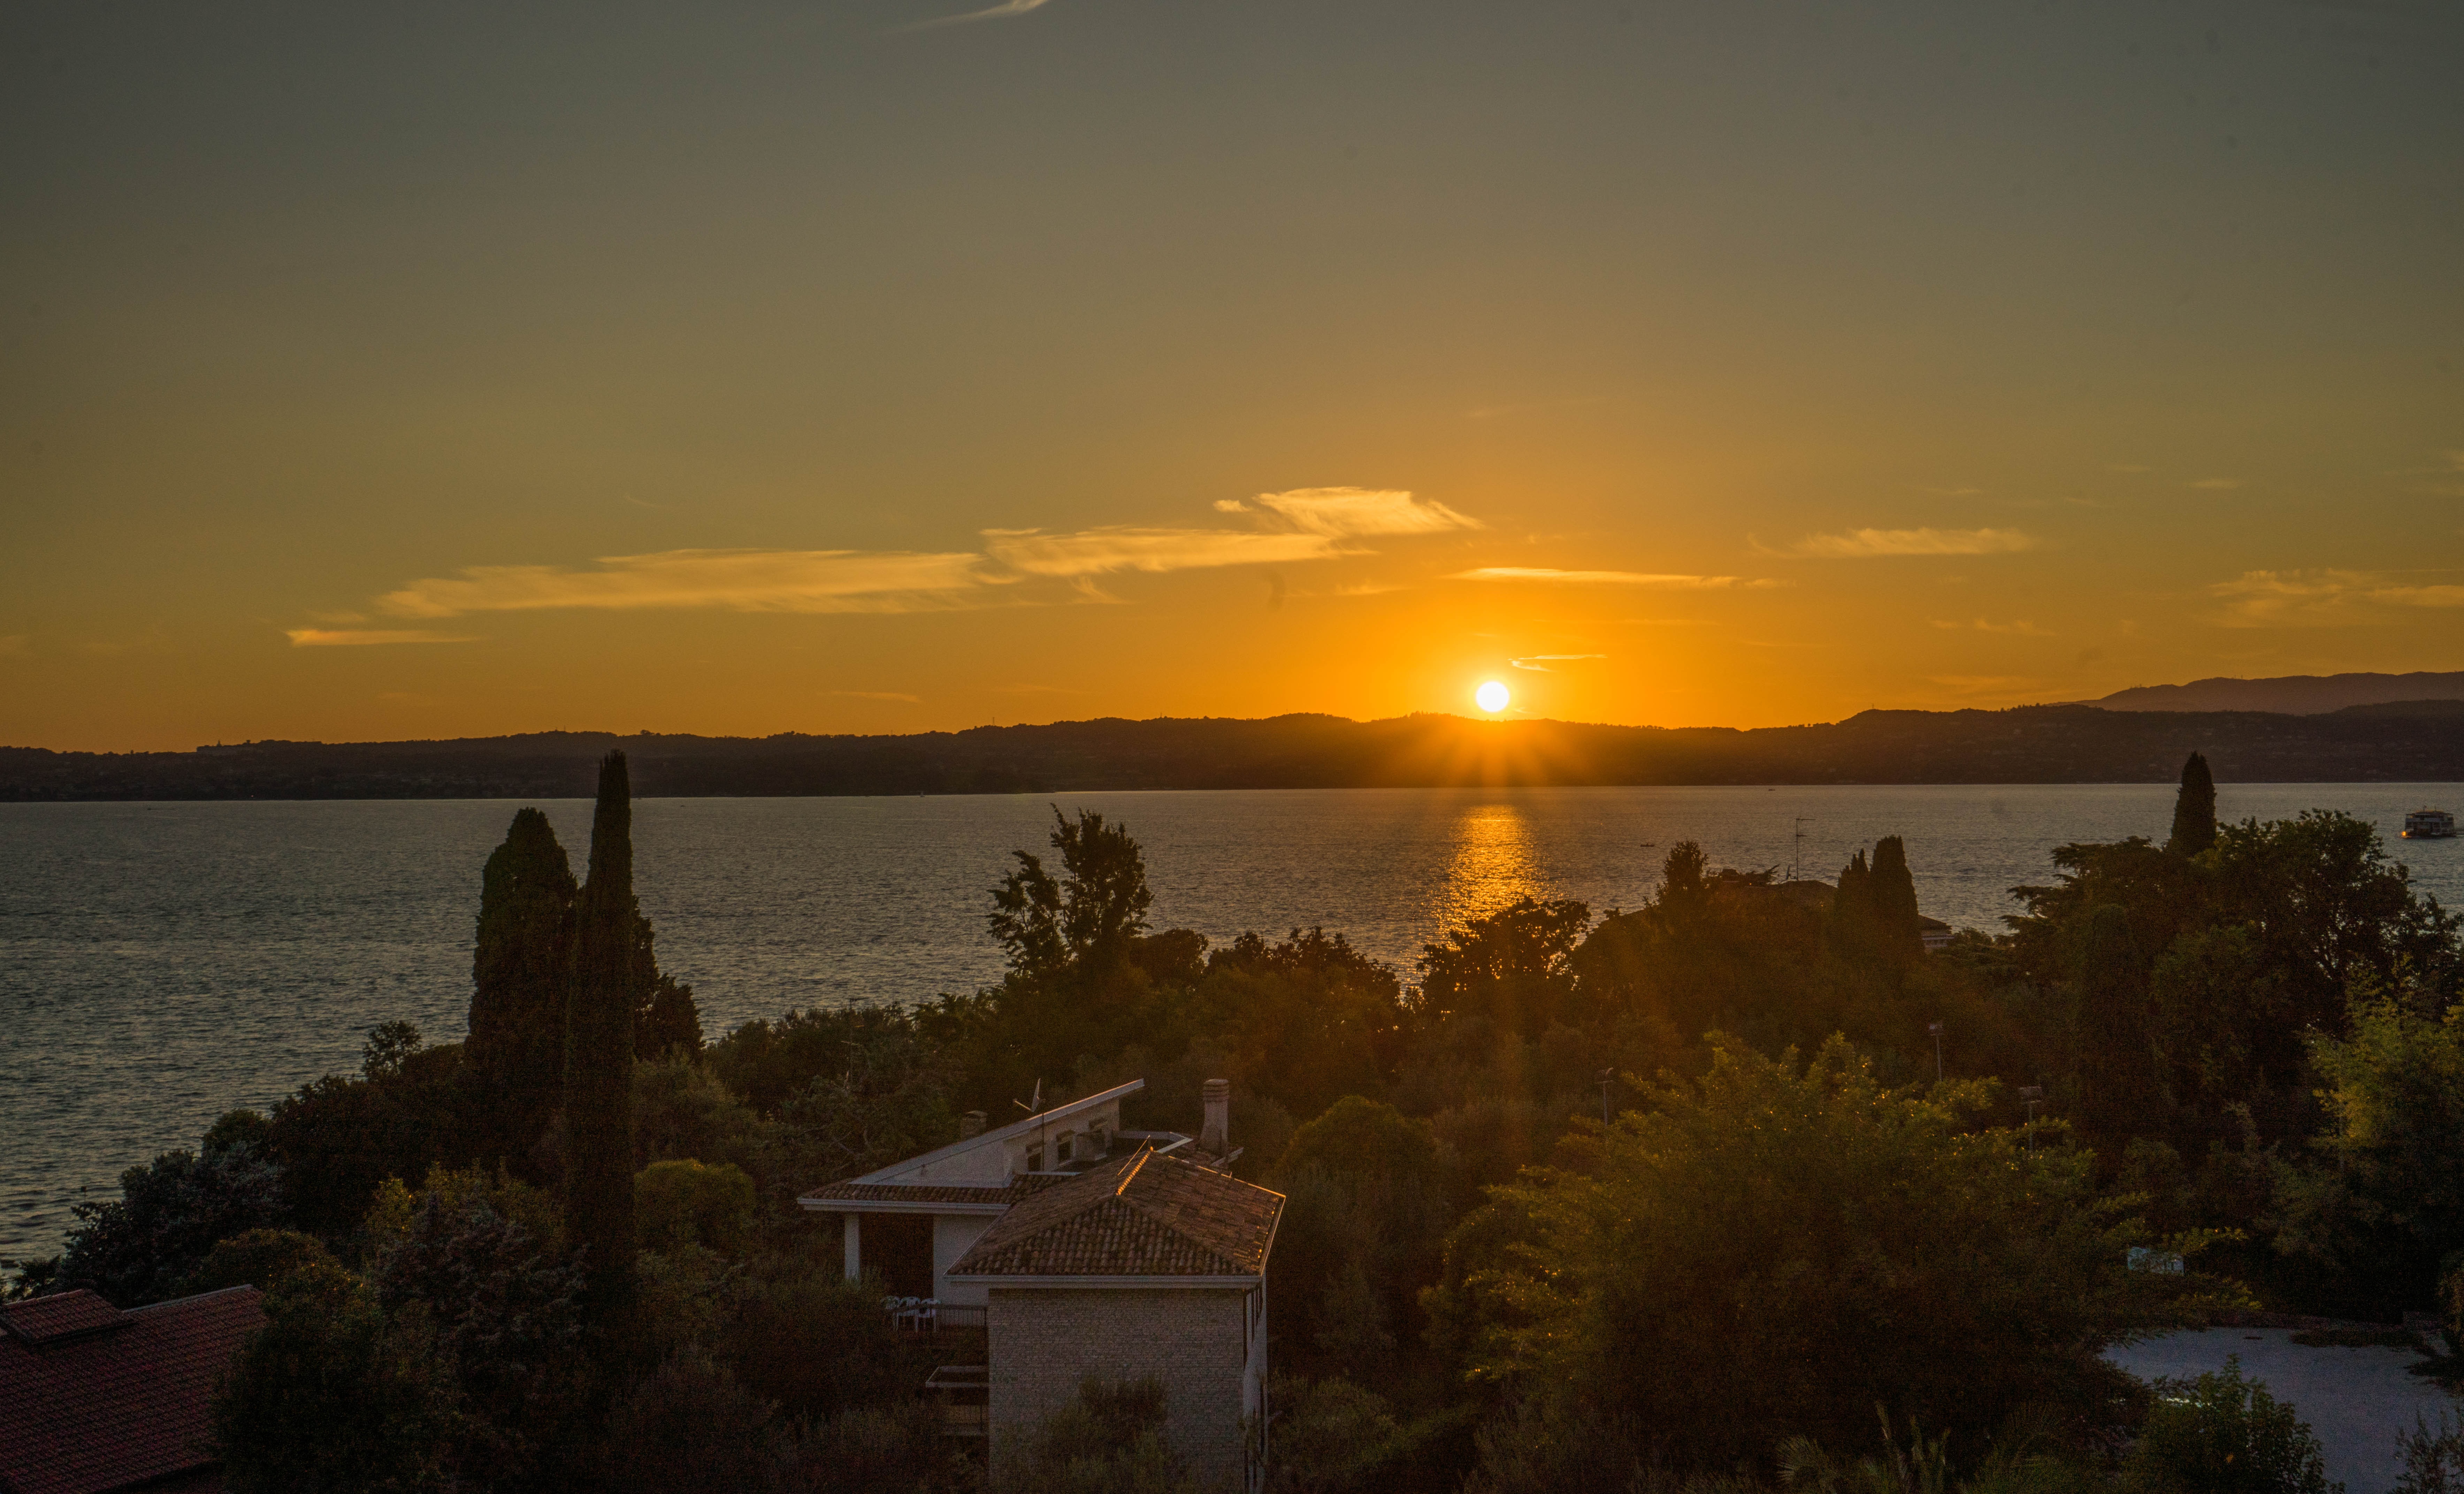
landscape, sea, coast, water, ocean, horizon, cloud, sun, sunrise, sunset, sunlight, morning, town, view, dawn, summer, travel, dusk, evening, scenery, bay, italy, blue, tourism, afterglow, lombardy, lake garda, sirmione